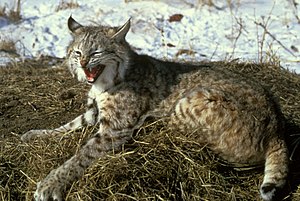
Rødlos / Fredningsstatus
Rødlosbestanden har været udsat for nedgange i det amerikanske Midtvesten, men er overordnet set stabil og sund.
Rødlossen er et nordamerikansk pattedyr i kattedyrfamilien. Med sine cirka 13 anerkendte underarter strækker rødlossens udbredelse sig fra det sydlige Canada til det nordlige Mexico og omfatter dermed størstedelen af USA's fastland. Rødlossen er et tilpasningsdygtigt rovdyr, som både holder til i skovområder, halvørkener, sumpe og i udkanten af skove og byer.